Fyansford Cement Works Railway

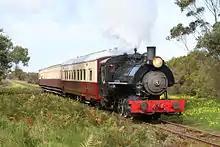
Former Fyansford locomotive No. 4, hauling a tourist train at the Bellarine Railway in 2007

The Fyansford Cement Works Railway was an industrial railway near Geelong, Australia, built by the Australian Portland Cement Company to carry limestone from its quarry to its cement works at Fyansford.